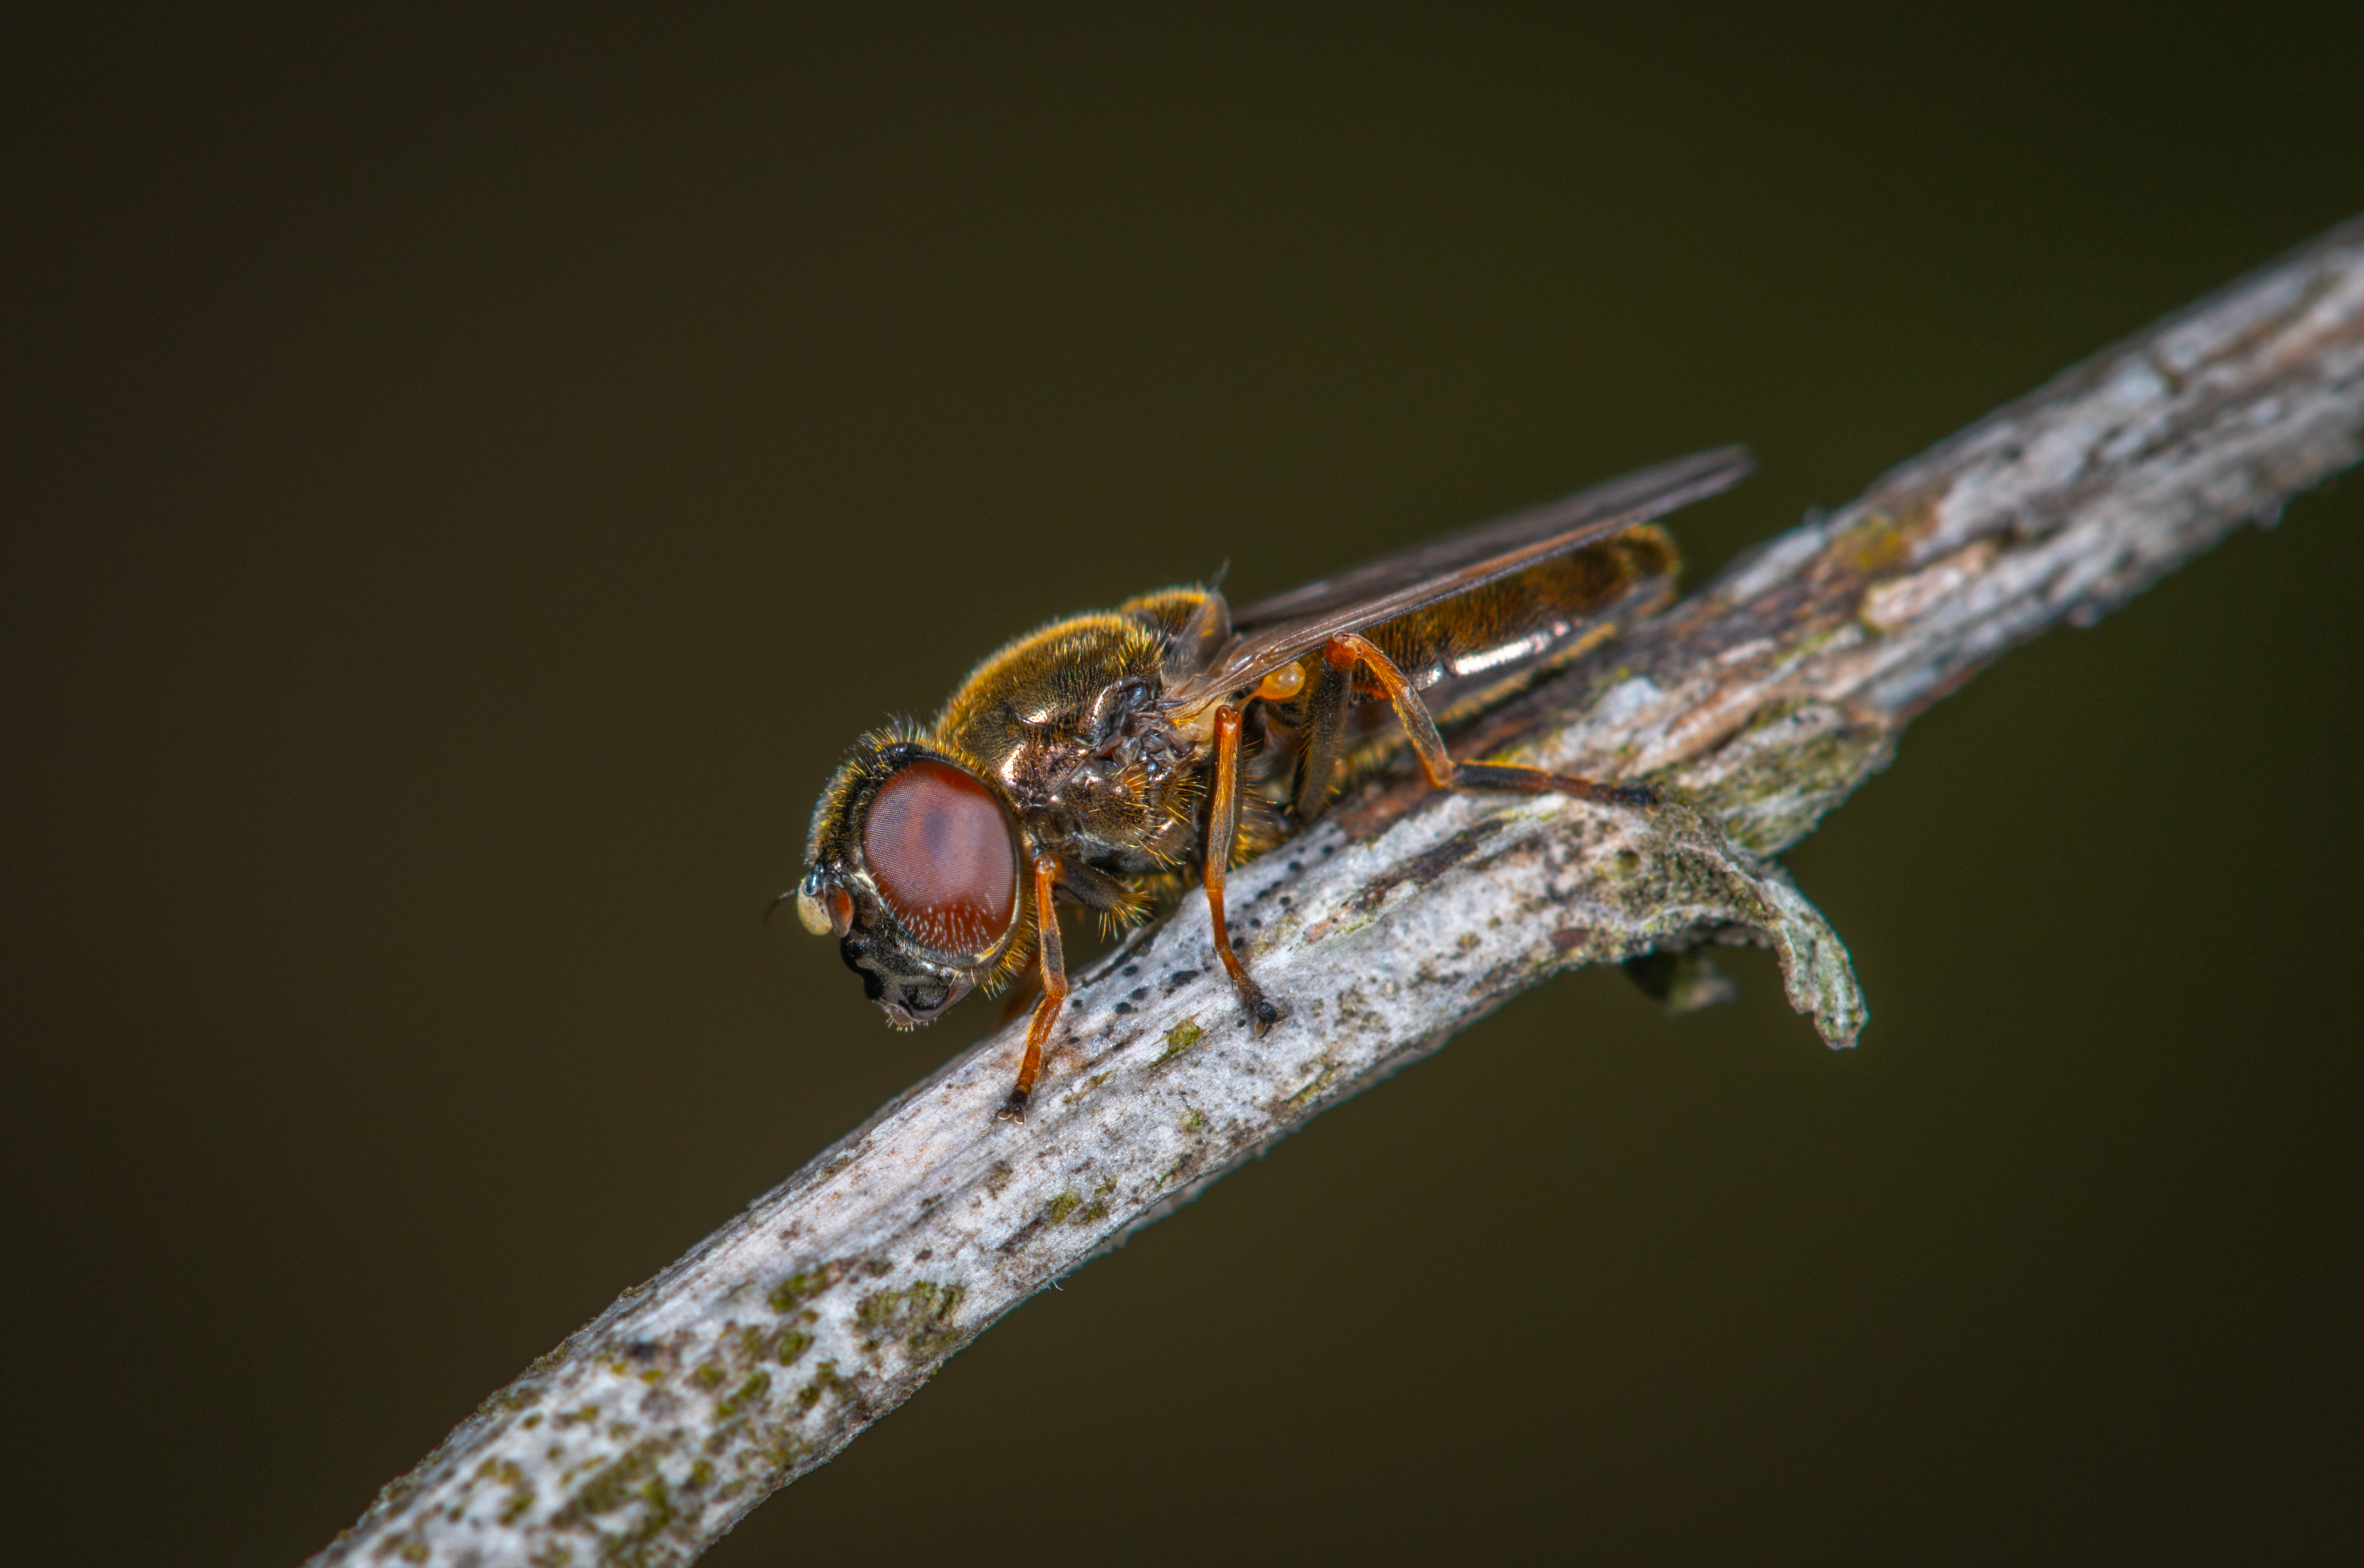
macro, insect, macro photography, pest, fly, close up, dragonfly, fauna, photography, invertebrate, organism, damselfly, membrane winged insect, dragonflies and damseflies, arthropod, wildlife, parasite